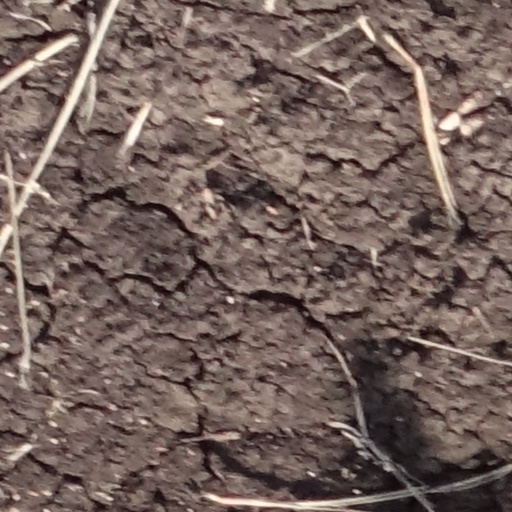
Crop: sorghum